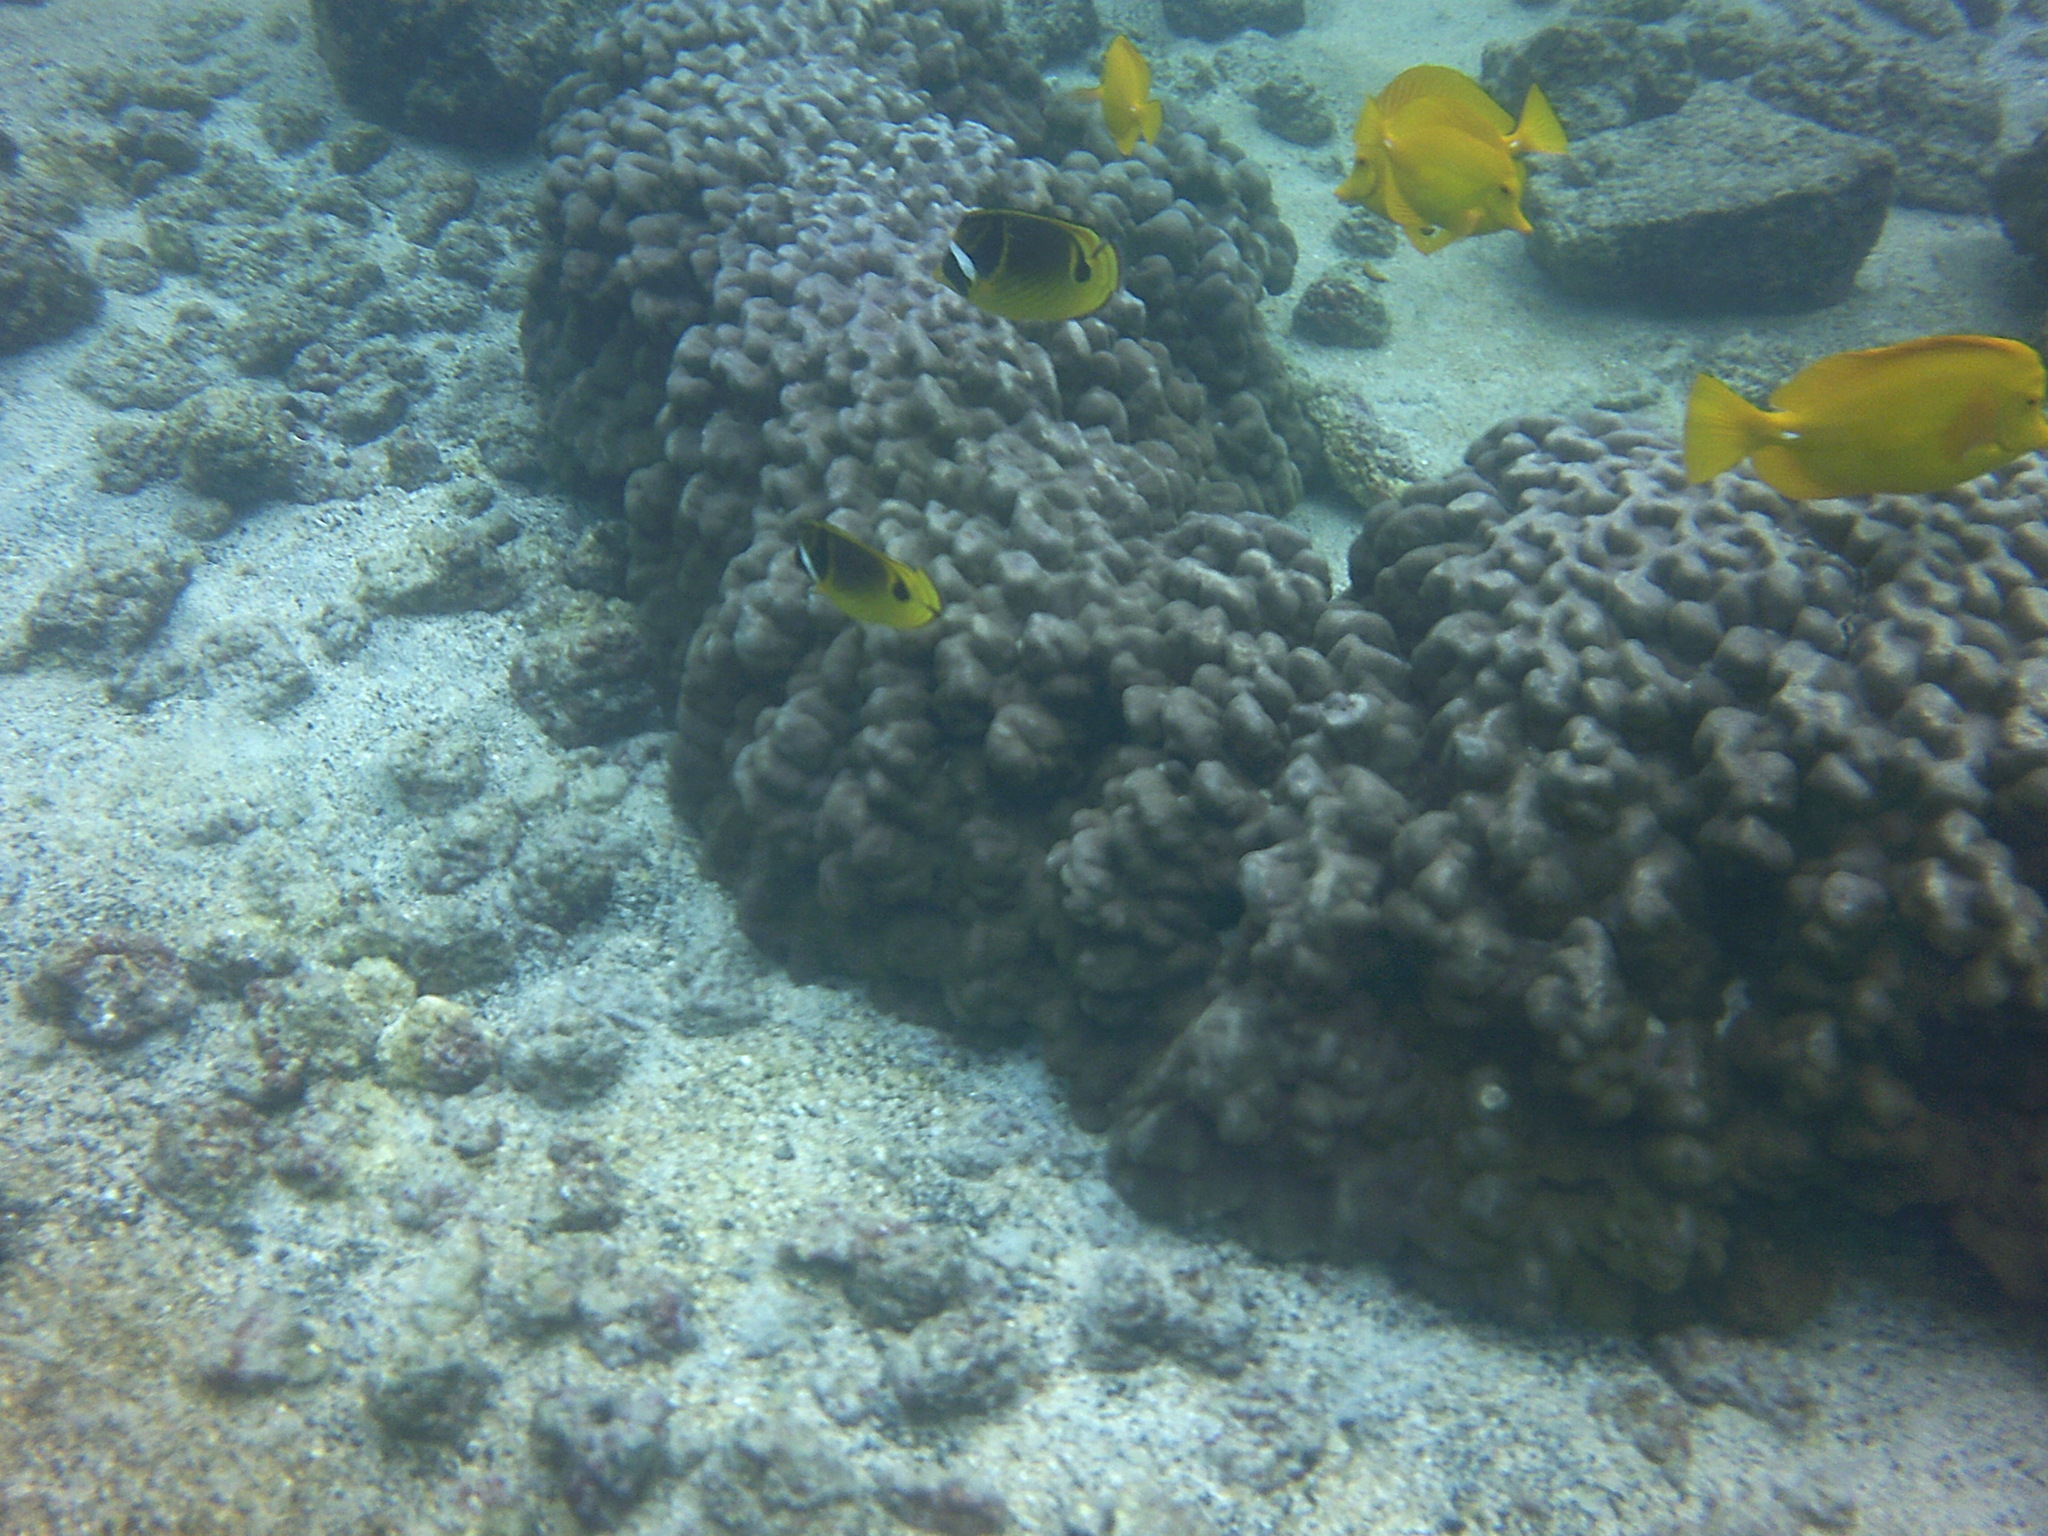
Chaetodon lunula (Raccoon Butterflyfish)